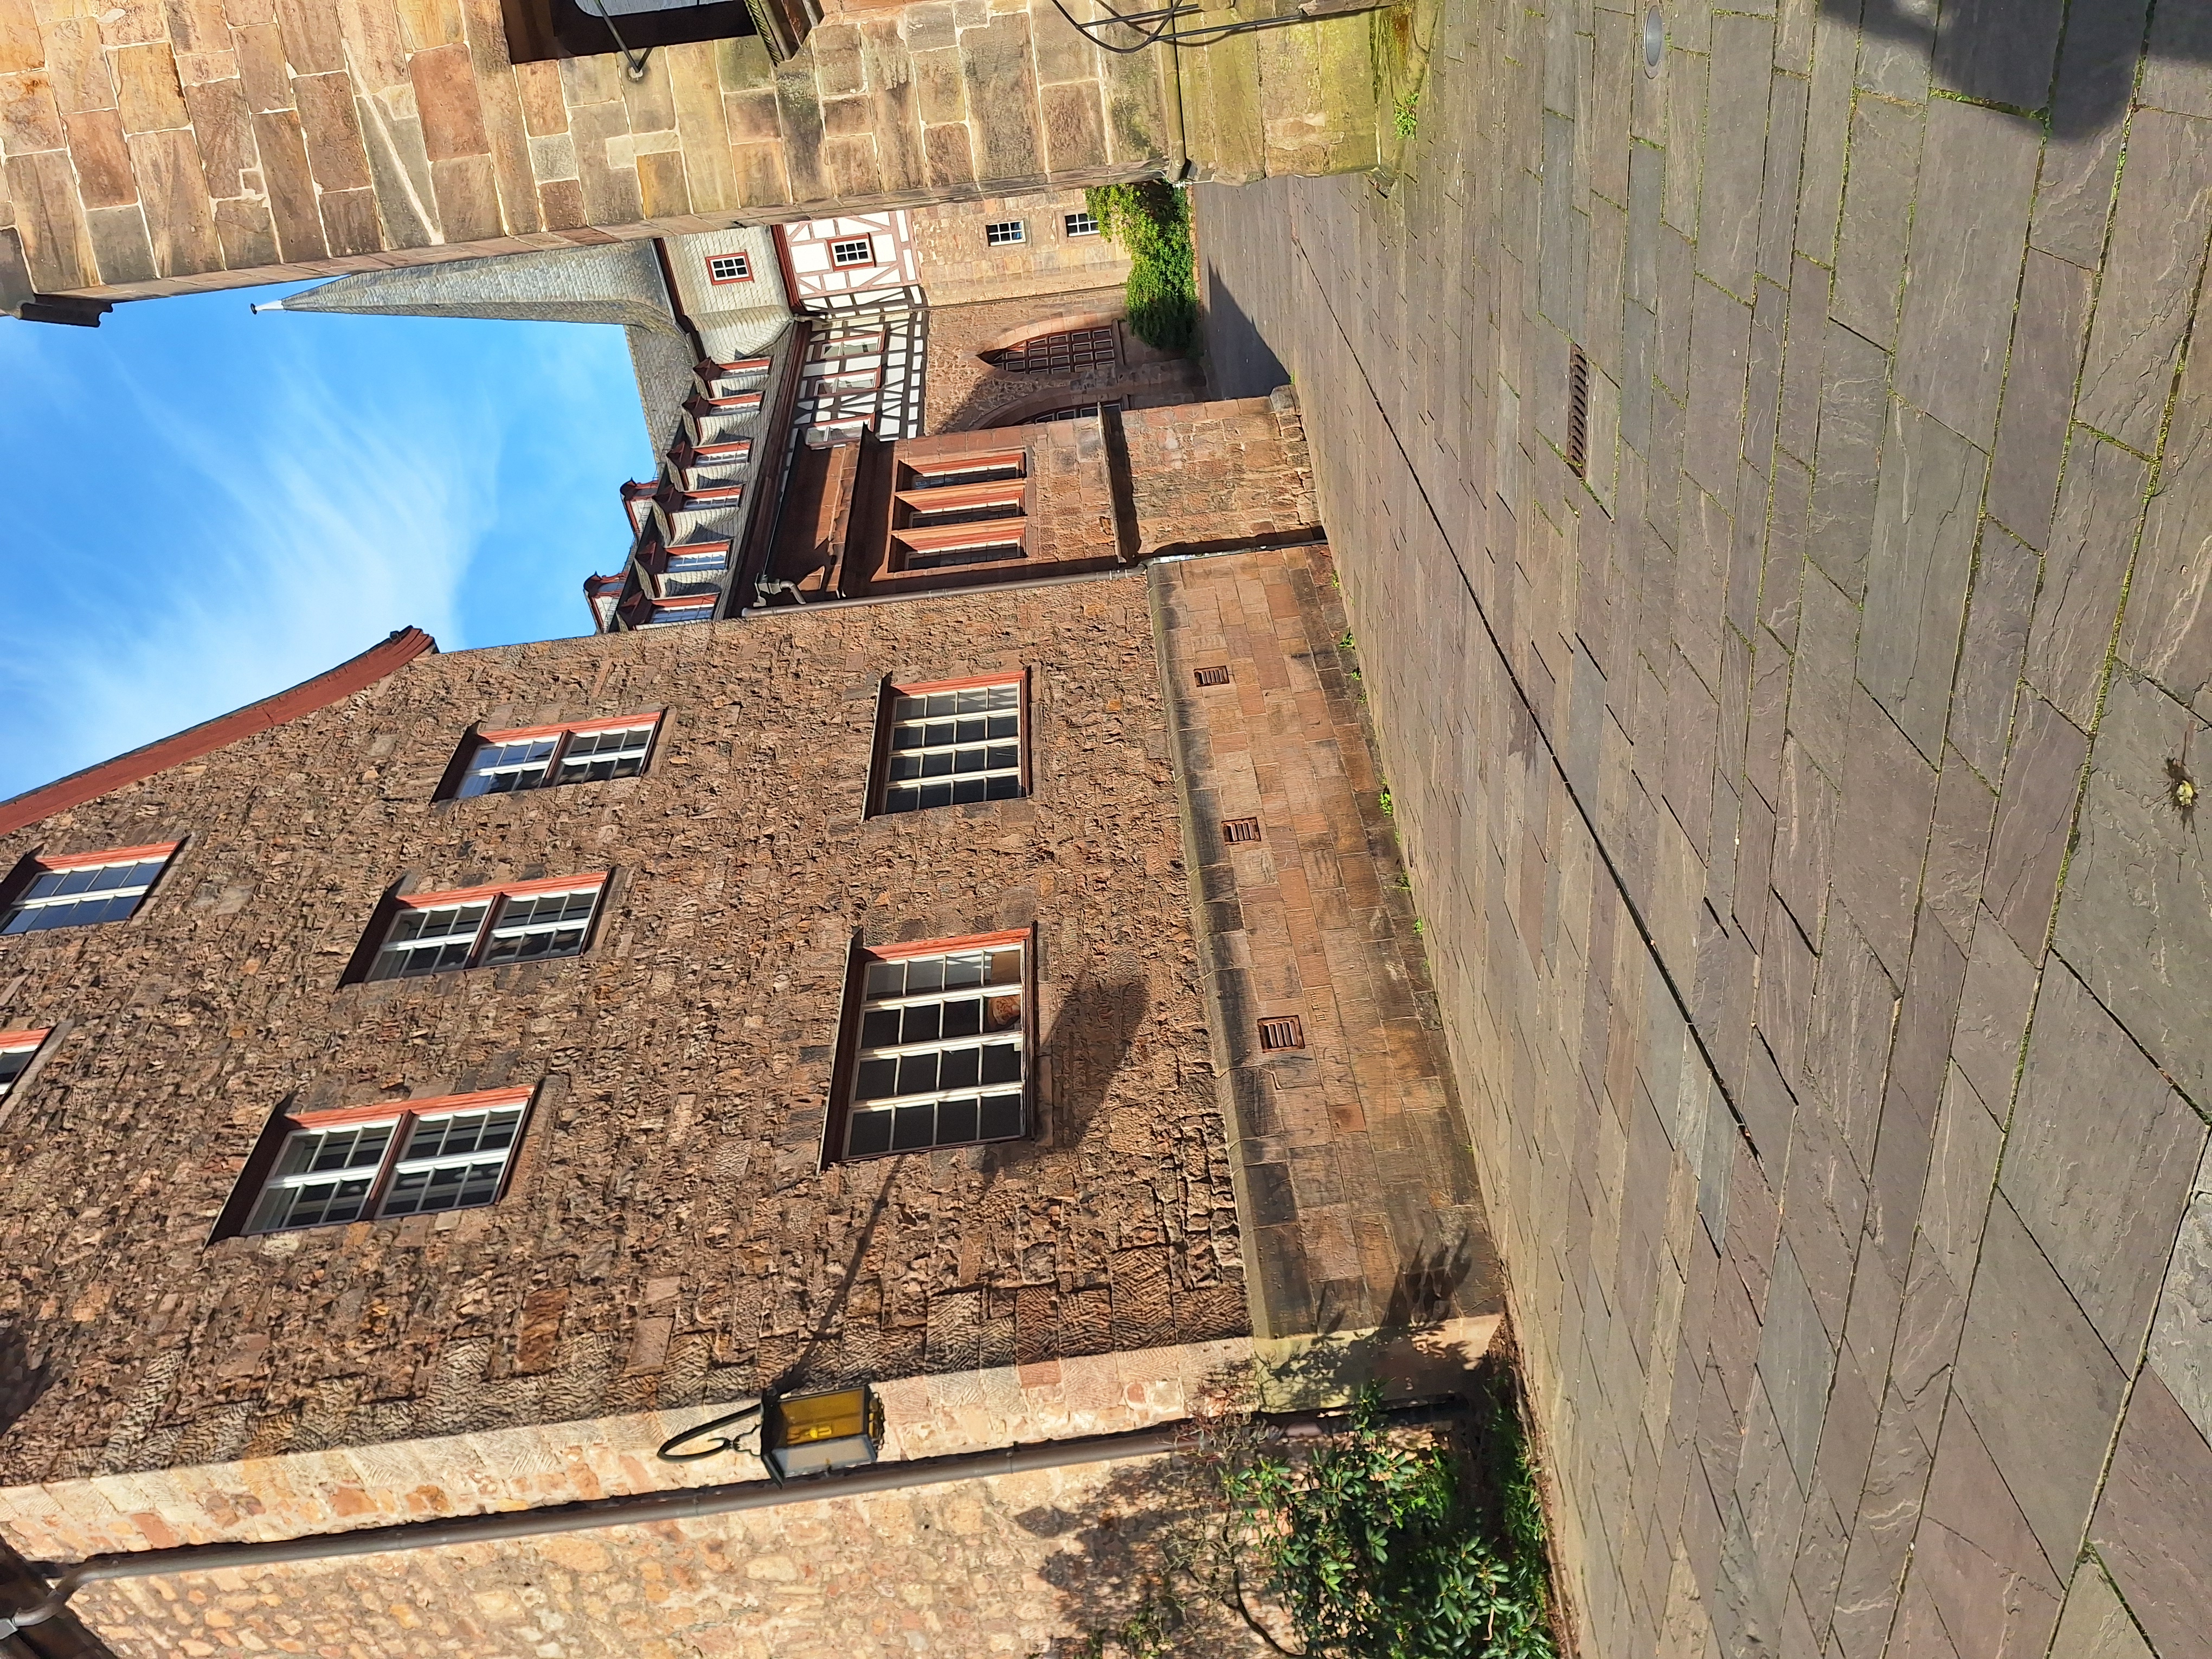
Building: Deutschhausstraße 10, Deutches Haus, Fachbereich Geographie